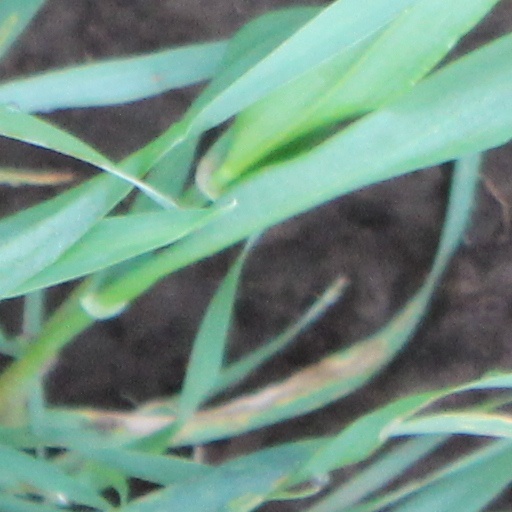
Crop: wheat